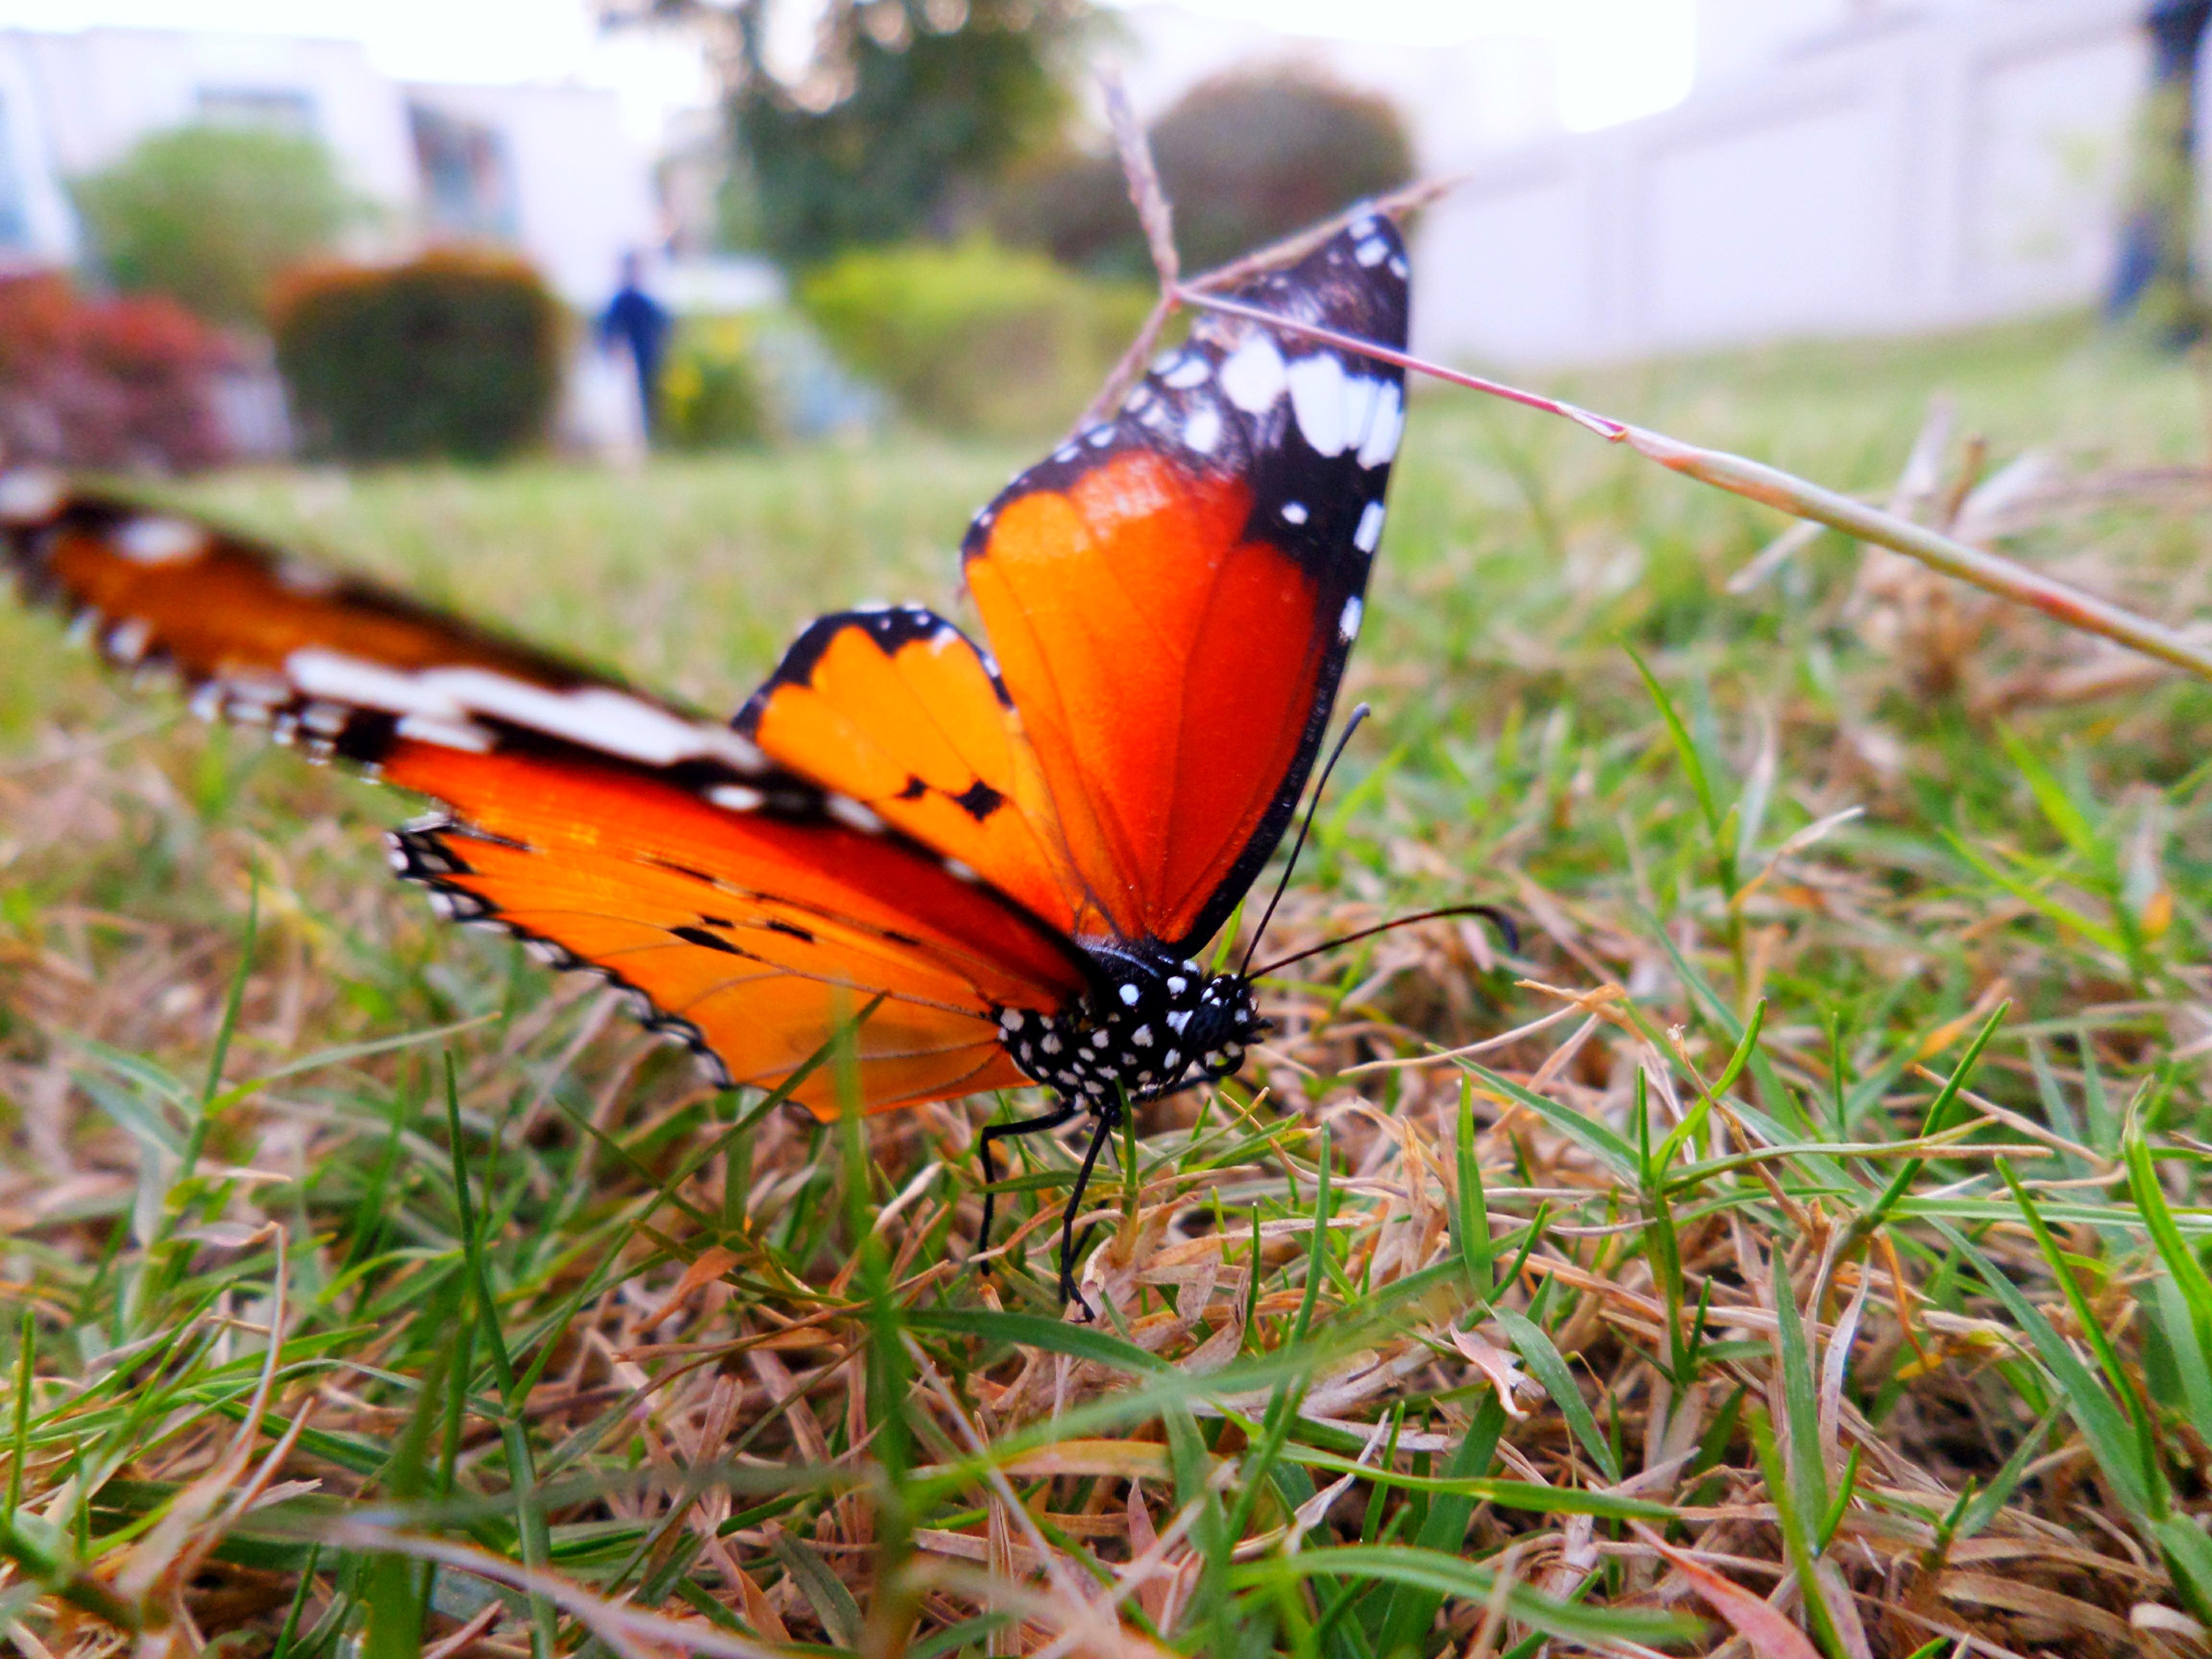
nature, meadow, leaf, flower, flying, wildlife, insect, botany, butterfly, colorful, flora, fauna, invertebrate, monarch butterfly, nectar, macro photography, arthropod, pollinator, moths and butterflies, lycaenid